Castletownroche

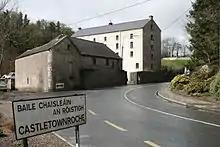
Approaching Castletownroche on the N72 road

The 1826 Tithe Applotment for the civil parish of Castletownroche (Diocese of Cloyne) lists the following townlands: